Start with Why

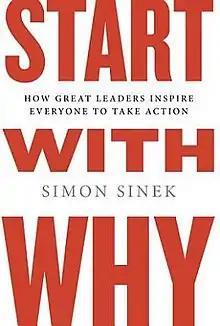
First edition

Start with Why: How Great Leaders Inspire Everyone to Take Action is a 2009 book by Simon Sinek.